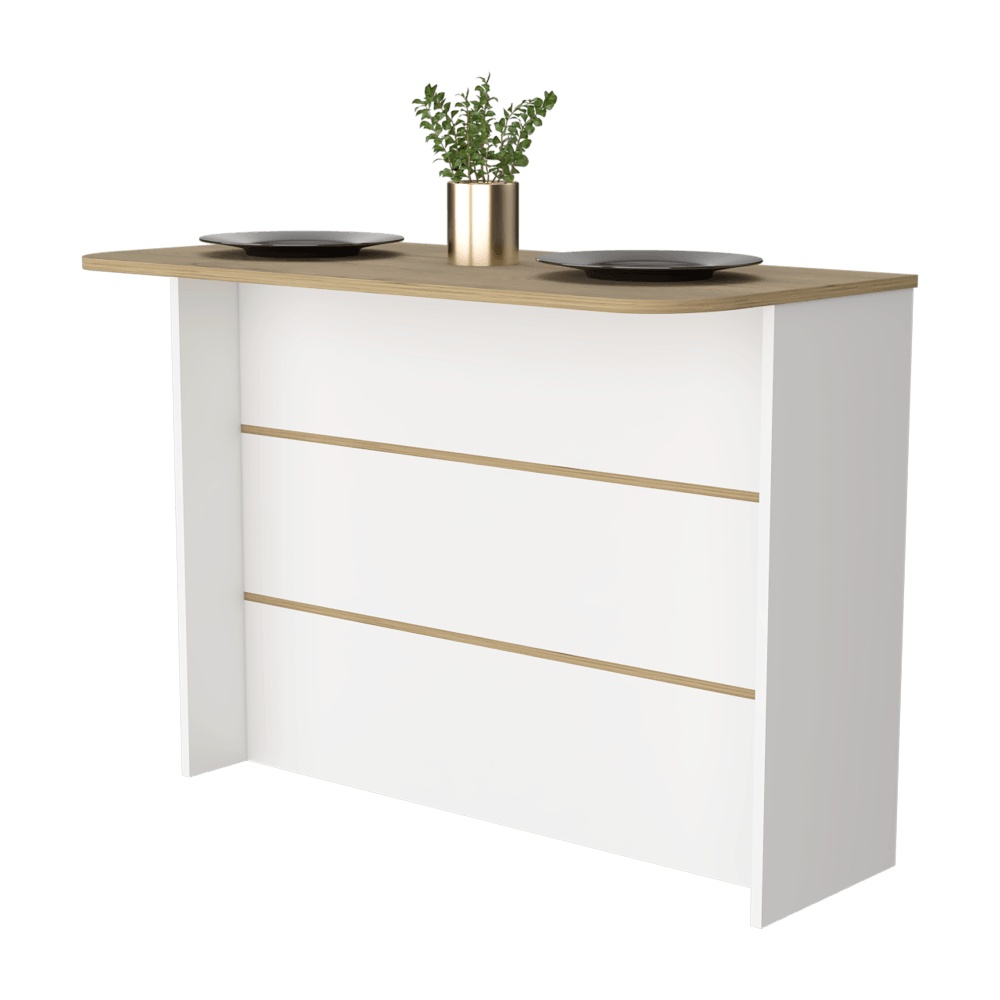
Barra de Cocina Diamante, Blanco Duqueza y Beige, Con Amplia Superficie ZF
Crea un punto focal en tu cocina con nuestras barras, diseñadas para inspirar conversaciones y añadir un toque contemporáneo a tu hogar. Barra de Cocina , Con Amplia Superficie. Elaborado en Madera aglomerada MDP, recubierta con láminas melamínicas de excelente calidad, en color Blanco Duqueza y Beige . Sus medidas son: Alto: 90 cm Ancho: 120 cm Fondo: 60 cm El tiempo de entrega de este producto es de 3 a 8 días hábiles. Su garantía es de 3 años en madera y 1 en herrajes. Pregunta ya por nuestro servicio de armado y, envío gratis. Importante: Este producto no incluye elementos decorativos ni ambientación.
Brand: RTA Design
Category: Furniture > Carts & Islands